The Phenix Horns

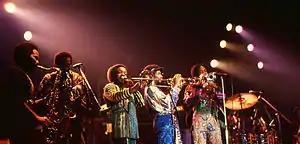
The Phenix Horns in 1982.: Andrew Woolfolk on tenor saxophone, Don Myrick on alto saxophone, Louis Satterfield on trombone, Michael Harris on trumpet and Rahmlee Michael Davis on trumpet

, originally known as the EWF Horns, were the main horn section for the band Earth, Wind & Fire. The horn section was composed of Don Myrick on saxophone, Louis "Lui Lui" Satterfield on trombone, Rahmlee Michael Davis on trumpet, Michael Harris on trumpet and Harry Kim on trumpet.